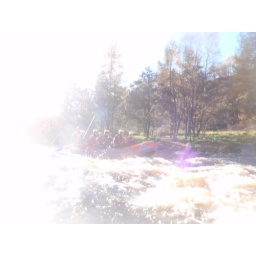
white water rafting two day adventure stag weekend. three sections of the Findhorn river over two days.